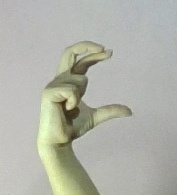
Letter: thal